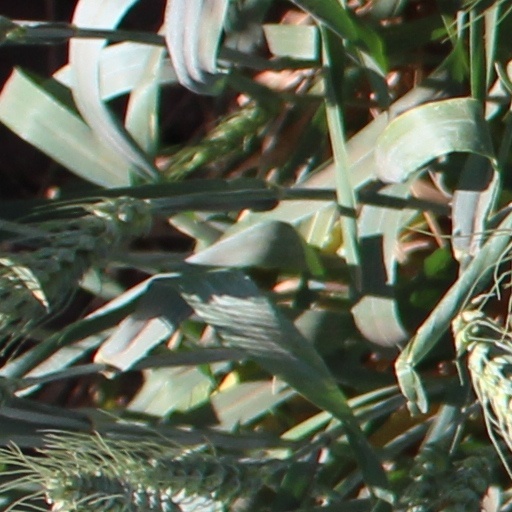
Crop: wheat